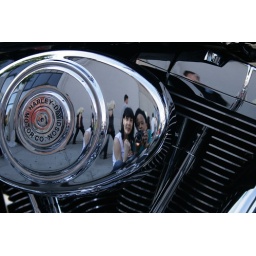
taken of a harley davidson near my friends house in forest hills